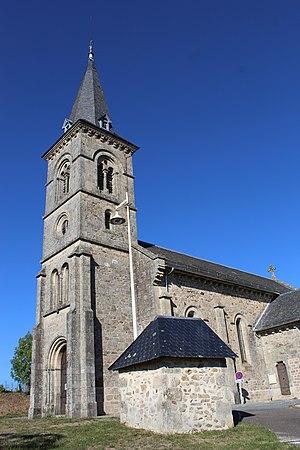
L'église.
Saint-Bonnet-Elvert est une commune française située dans le département de la Corrèze en région Nouvelle-Aquitaine.